Selke (river)

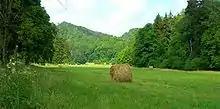
The Selke Valley near Meisdorf. A retention basin is planned here.

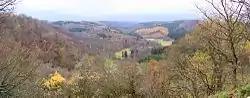
View of the Selke Valley from Old Falkenstein Castle

The Selke rises near the village of Friedrichshöhe in the borough of Güntersberge at a height of about above NN. From Friedrichshöhe to Mägdesprung in the borough of Harzgerode, it is accompanied by the Selke Valley Railway for a distance of . The Selke has cut deeply into the Harz Mountains in some places whilst in others it runs in a broad valley, depending on the bedrock. In Meisdorf on the northeastern edge of the Lower Harz, the Selke leaves the forested mountain region and winds across a cultivated plain, continuing to flow in an easterly or northeasterly direction as far as Ermsleben. Beyond Ermsleben the river swings through 90° to the northwest and runs from here in an almost straight line to its mouth on the Bode near , a village in the borough of Wegeleben. The Selke empties into the Bode at an elevation of .